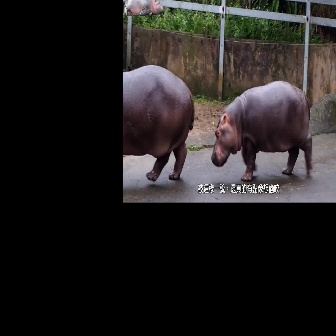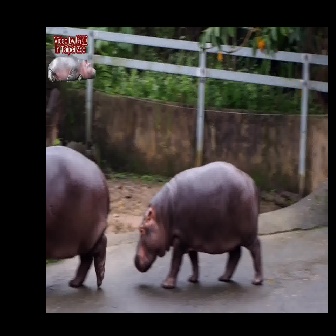
  Please identify the target specified by the bounding box [211,79,312,181] in the first image and locate it in the second image. Return the coordinates in [x_min,y_min,x_max,y_max] format.
Answer: [133,160,263,289]